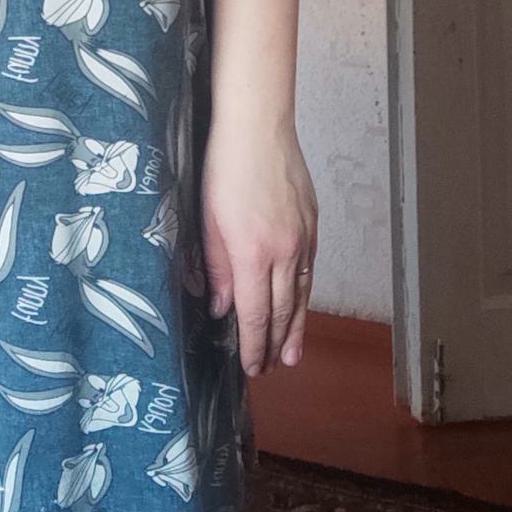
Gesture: no_gesture